Amawbia

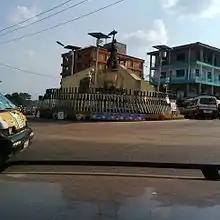
Amawbia Roundabout

Amawbia is a town in Awka South Local Government of Anambra State, Nigeria. The town has six surviving villages: Umueze, Ngene, Adabebe, Umukabia, Ezimezi and Enu-oji. From time immemorial, Amawbia had been an autonomous community, managing its own affairs. Beginning from 1905, Amawbia had been the seat of government for the former Awka District, the former Njikoka Local Government, and presently, Awka Local Government. Amawbia is also home to the state house i.e. Governor's lodge and the State Prisons, Amawbia is known as the land of great farmers and hunters Amawbia (Amaobia) meaning they don't know visitors they treat everyone as equal.